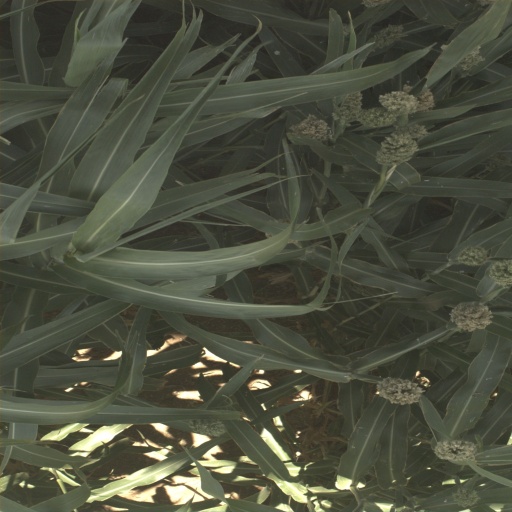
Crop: sorghum